Christian and Sarah Knudsen House

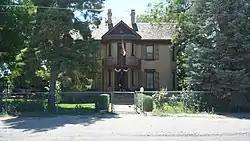

The Christian and Sarah Knudsen House, at 123 S. Center St. in Lehi, Utah, was built in 1909. It is a substantial house whose architecture includes Late Victorian and Classical Revival elements. It is significant as a well-preserved artifact from the boom period in Lehi's development.